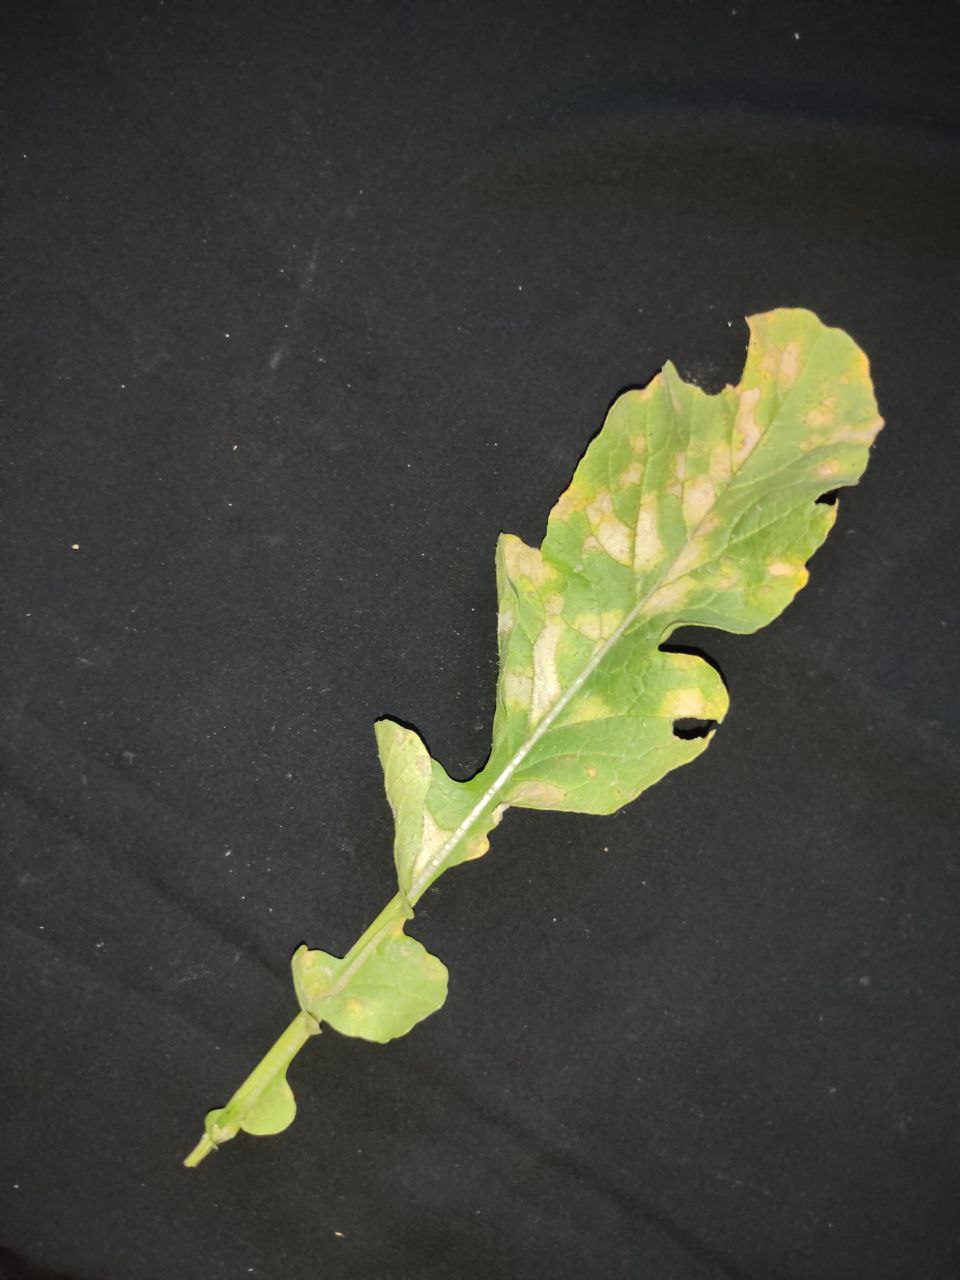
Label: Mosaic virus